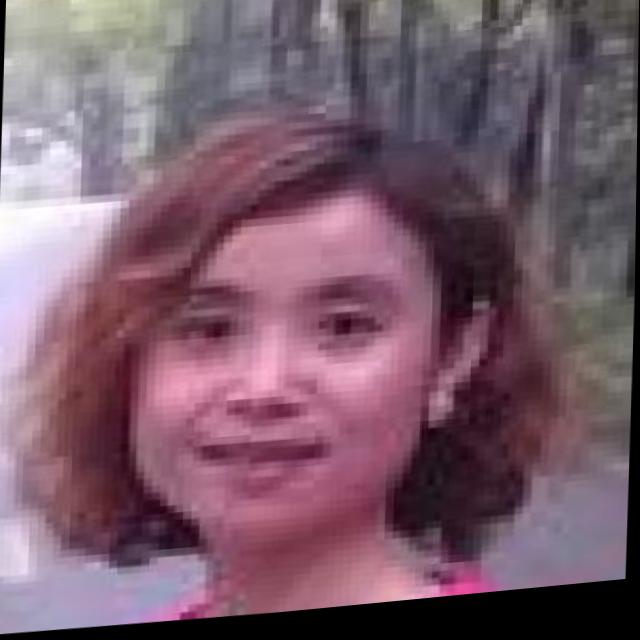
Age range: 21-44